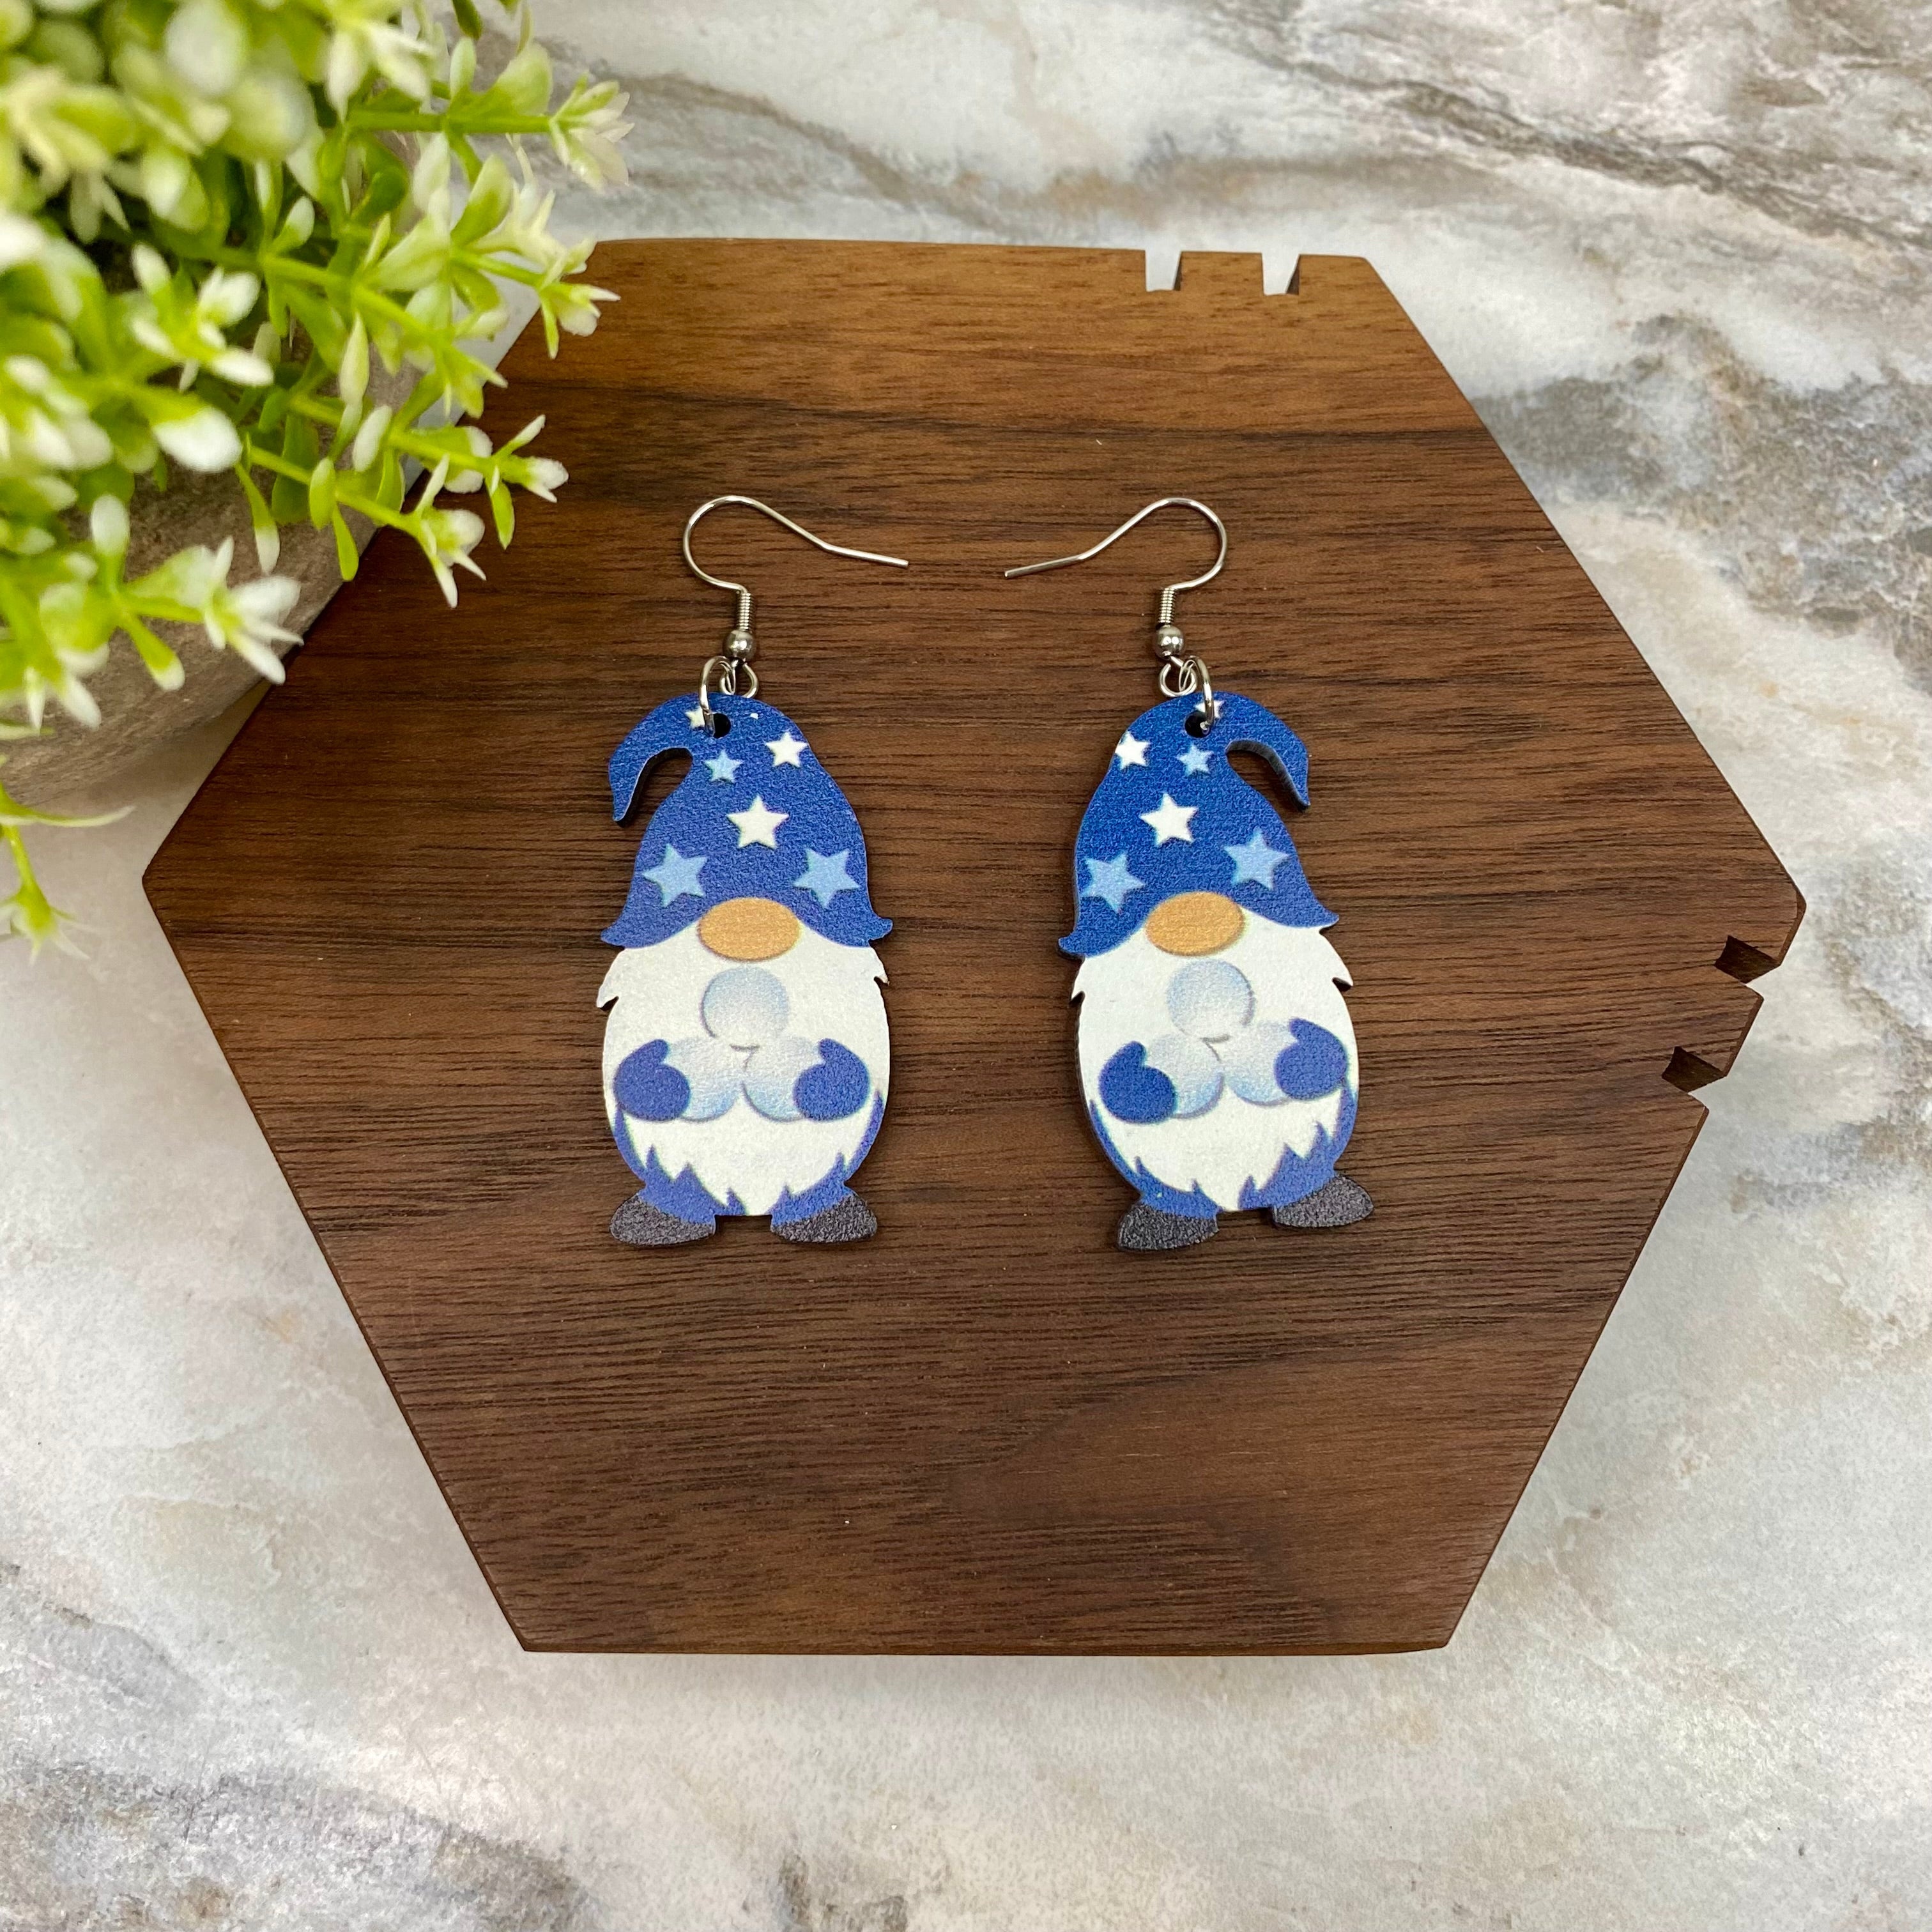
Wooden Dangle Earrings - Winter - Gnome Blue Snowballs
Approximately 2” plus hook. Design on both sides
Brand: Hive Supply
Category: Apparel & Accessories > Jewelry > Earrings